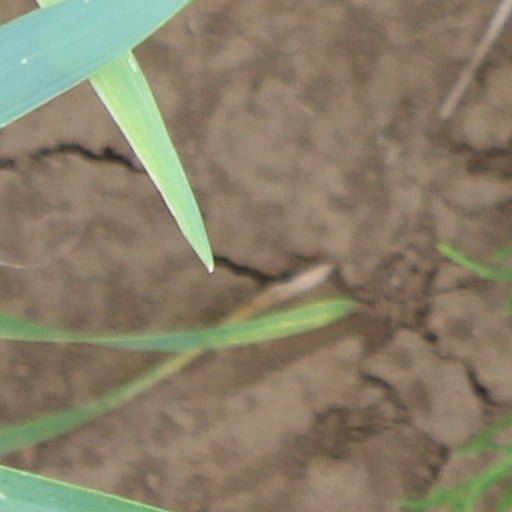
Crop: wheat